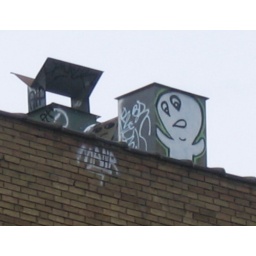
A cute little ghost/alien high atop a building at Dundas and Spadina, in Toronto's chinatown.